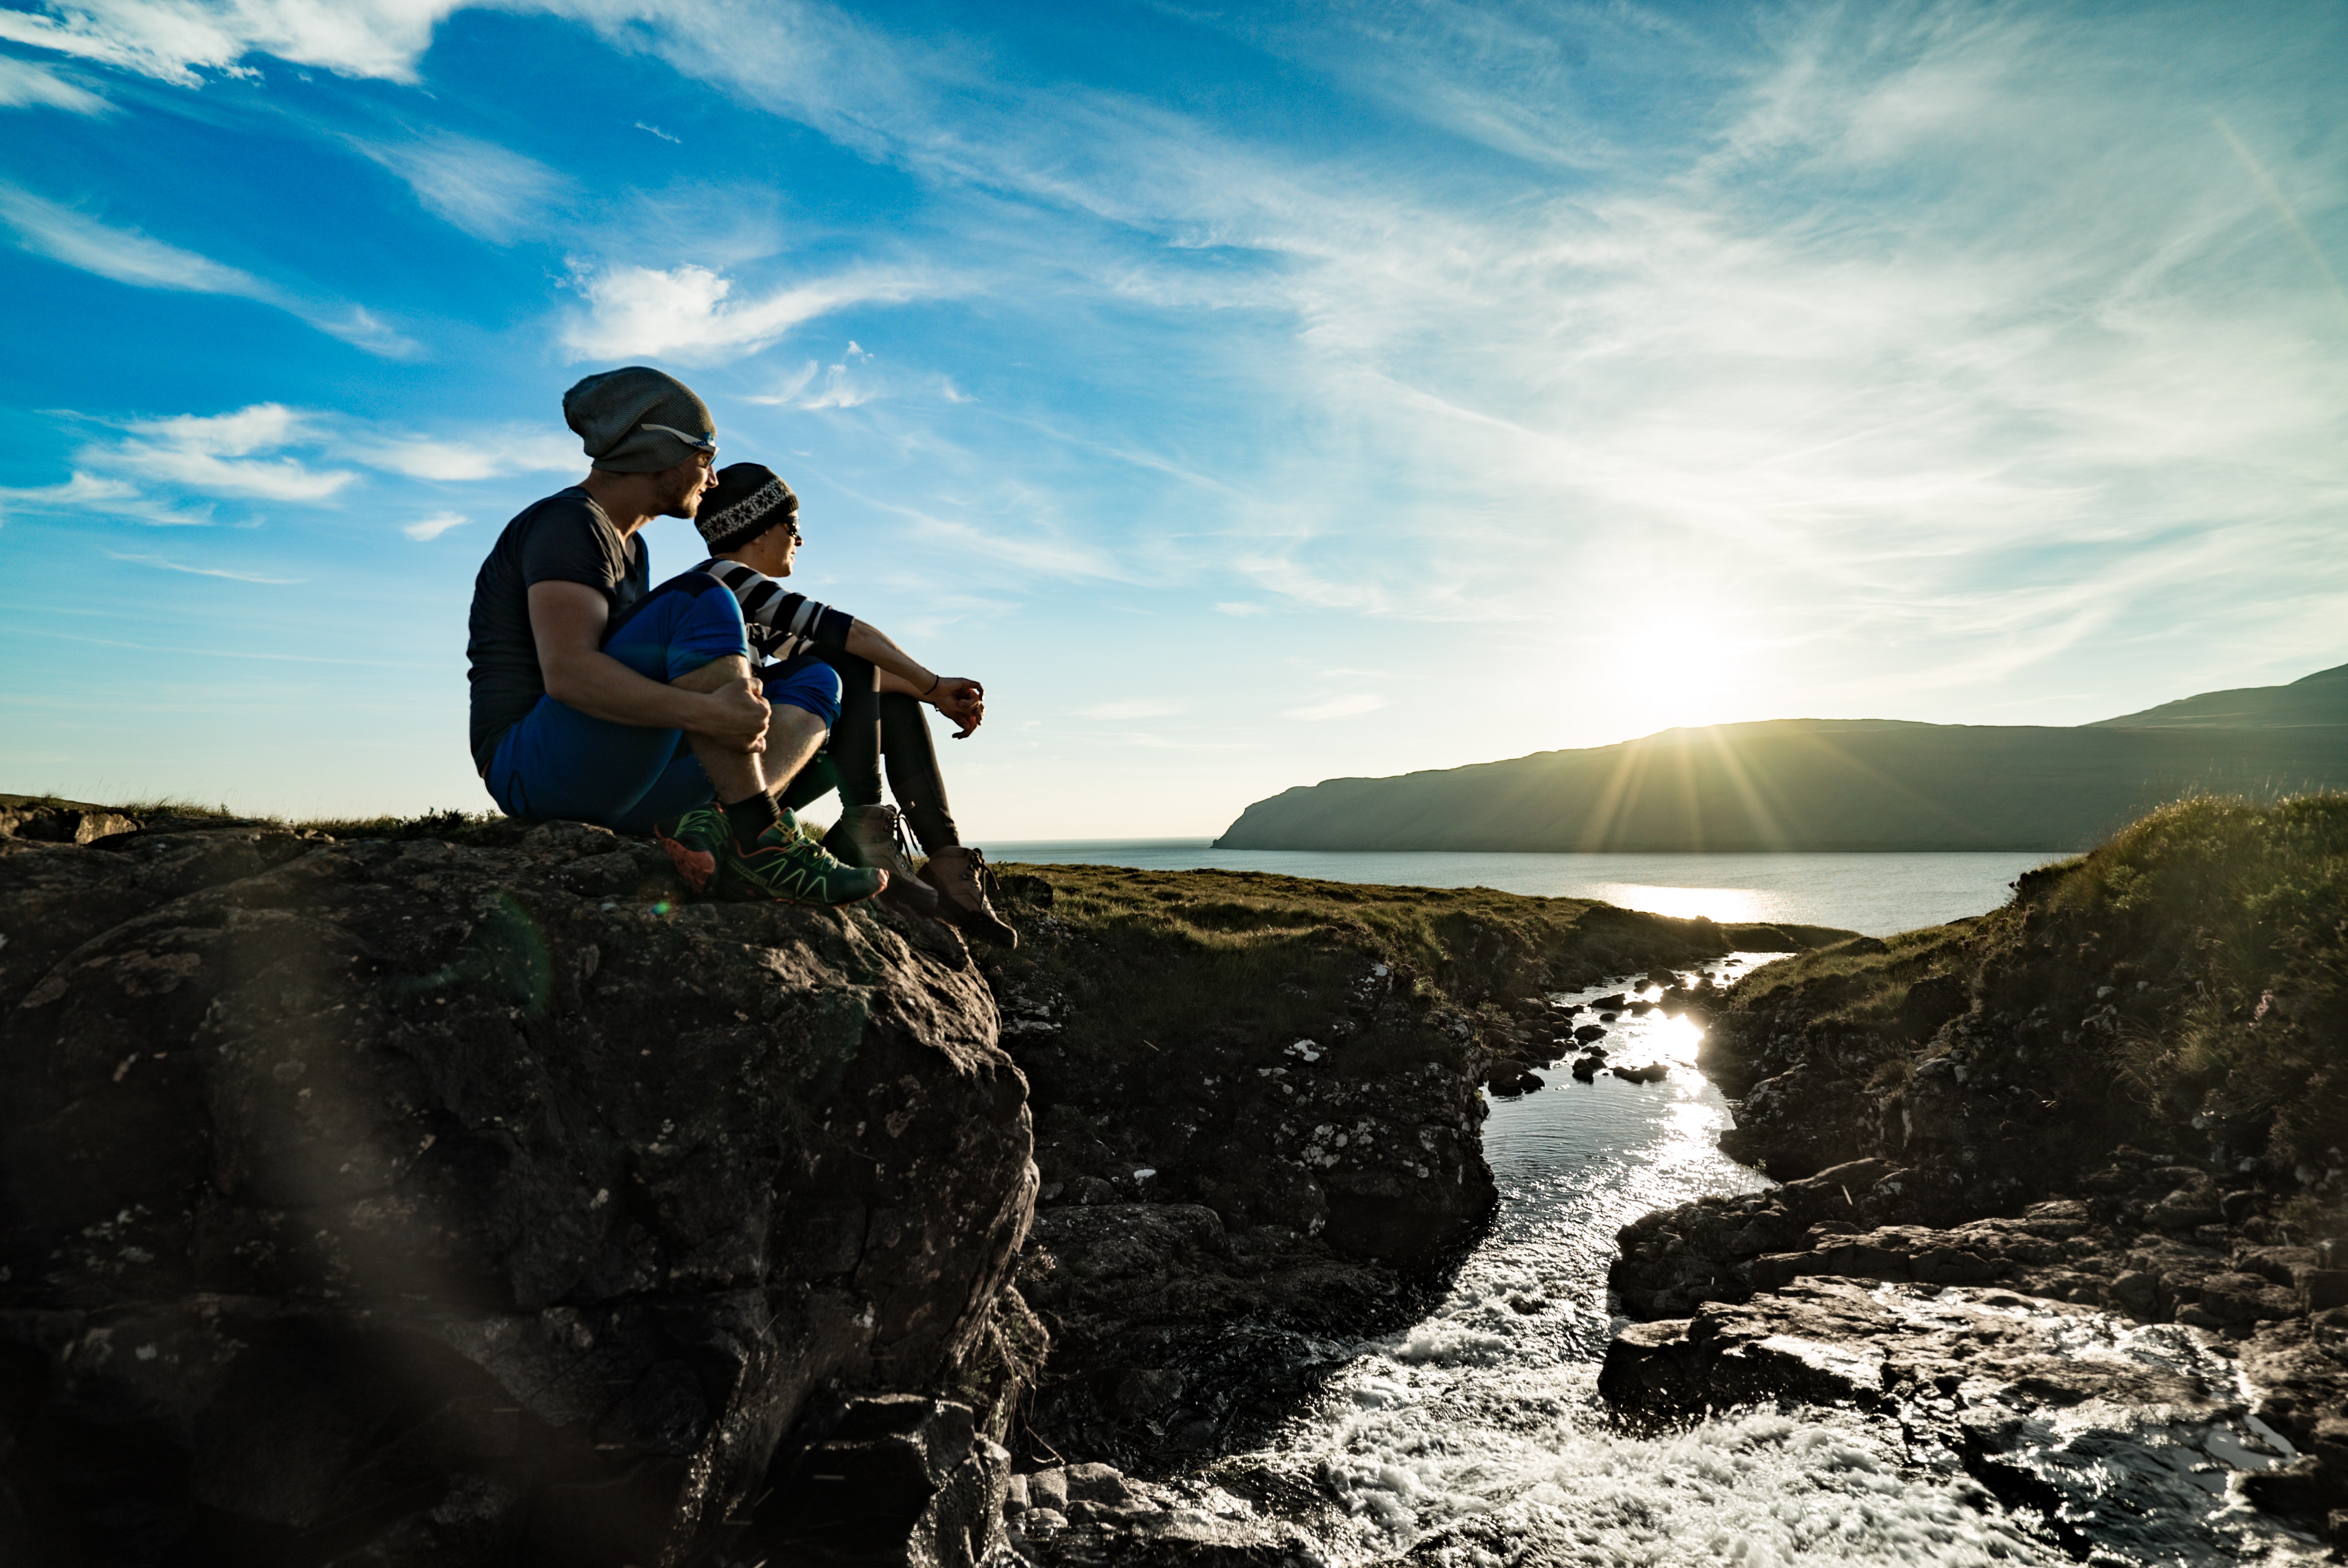
photograph, sky, adventure, rock, mountain, photography, recreation, cloud, travel, tourism, hill, stock photography, leisure, vacation, happy, coast